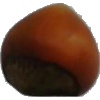
Label: Nut Forest 1